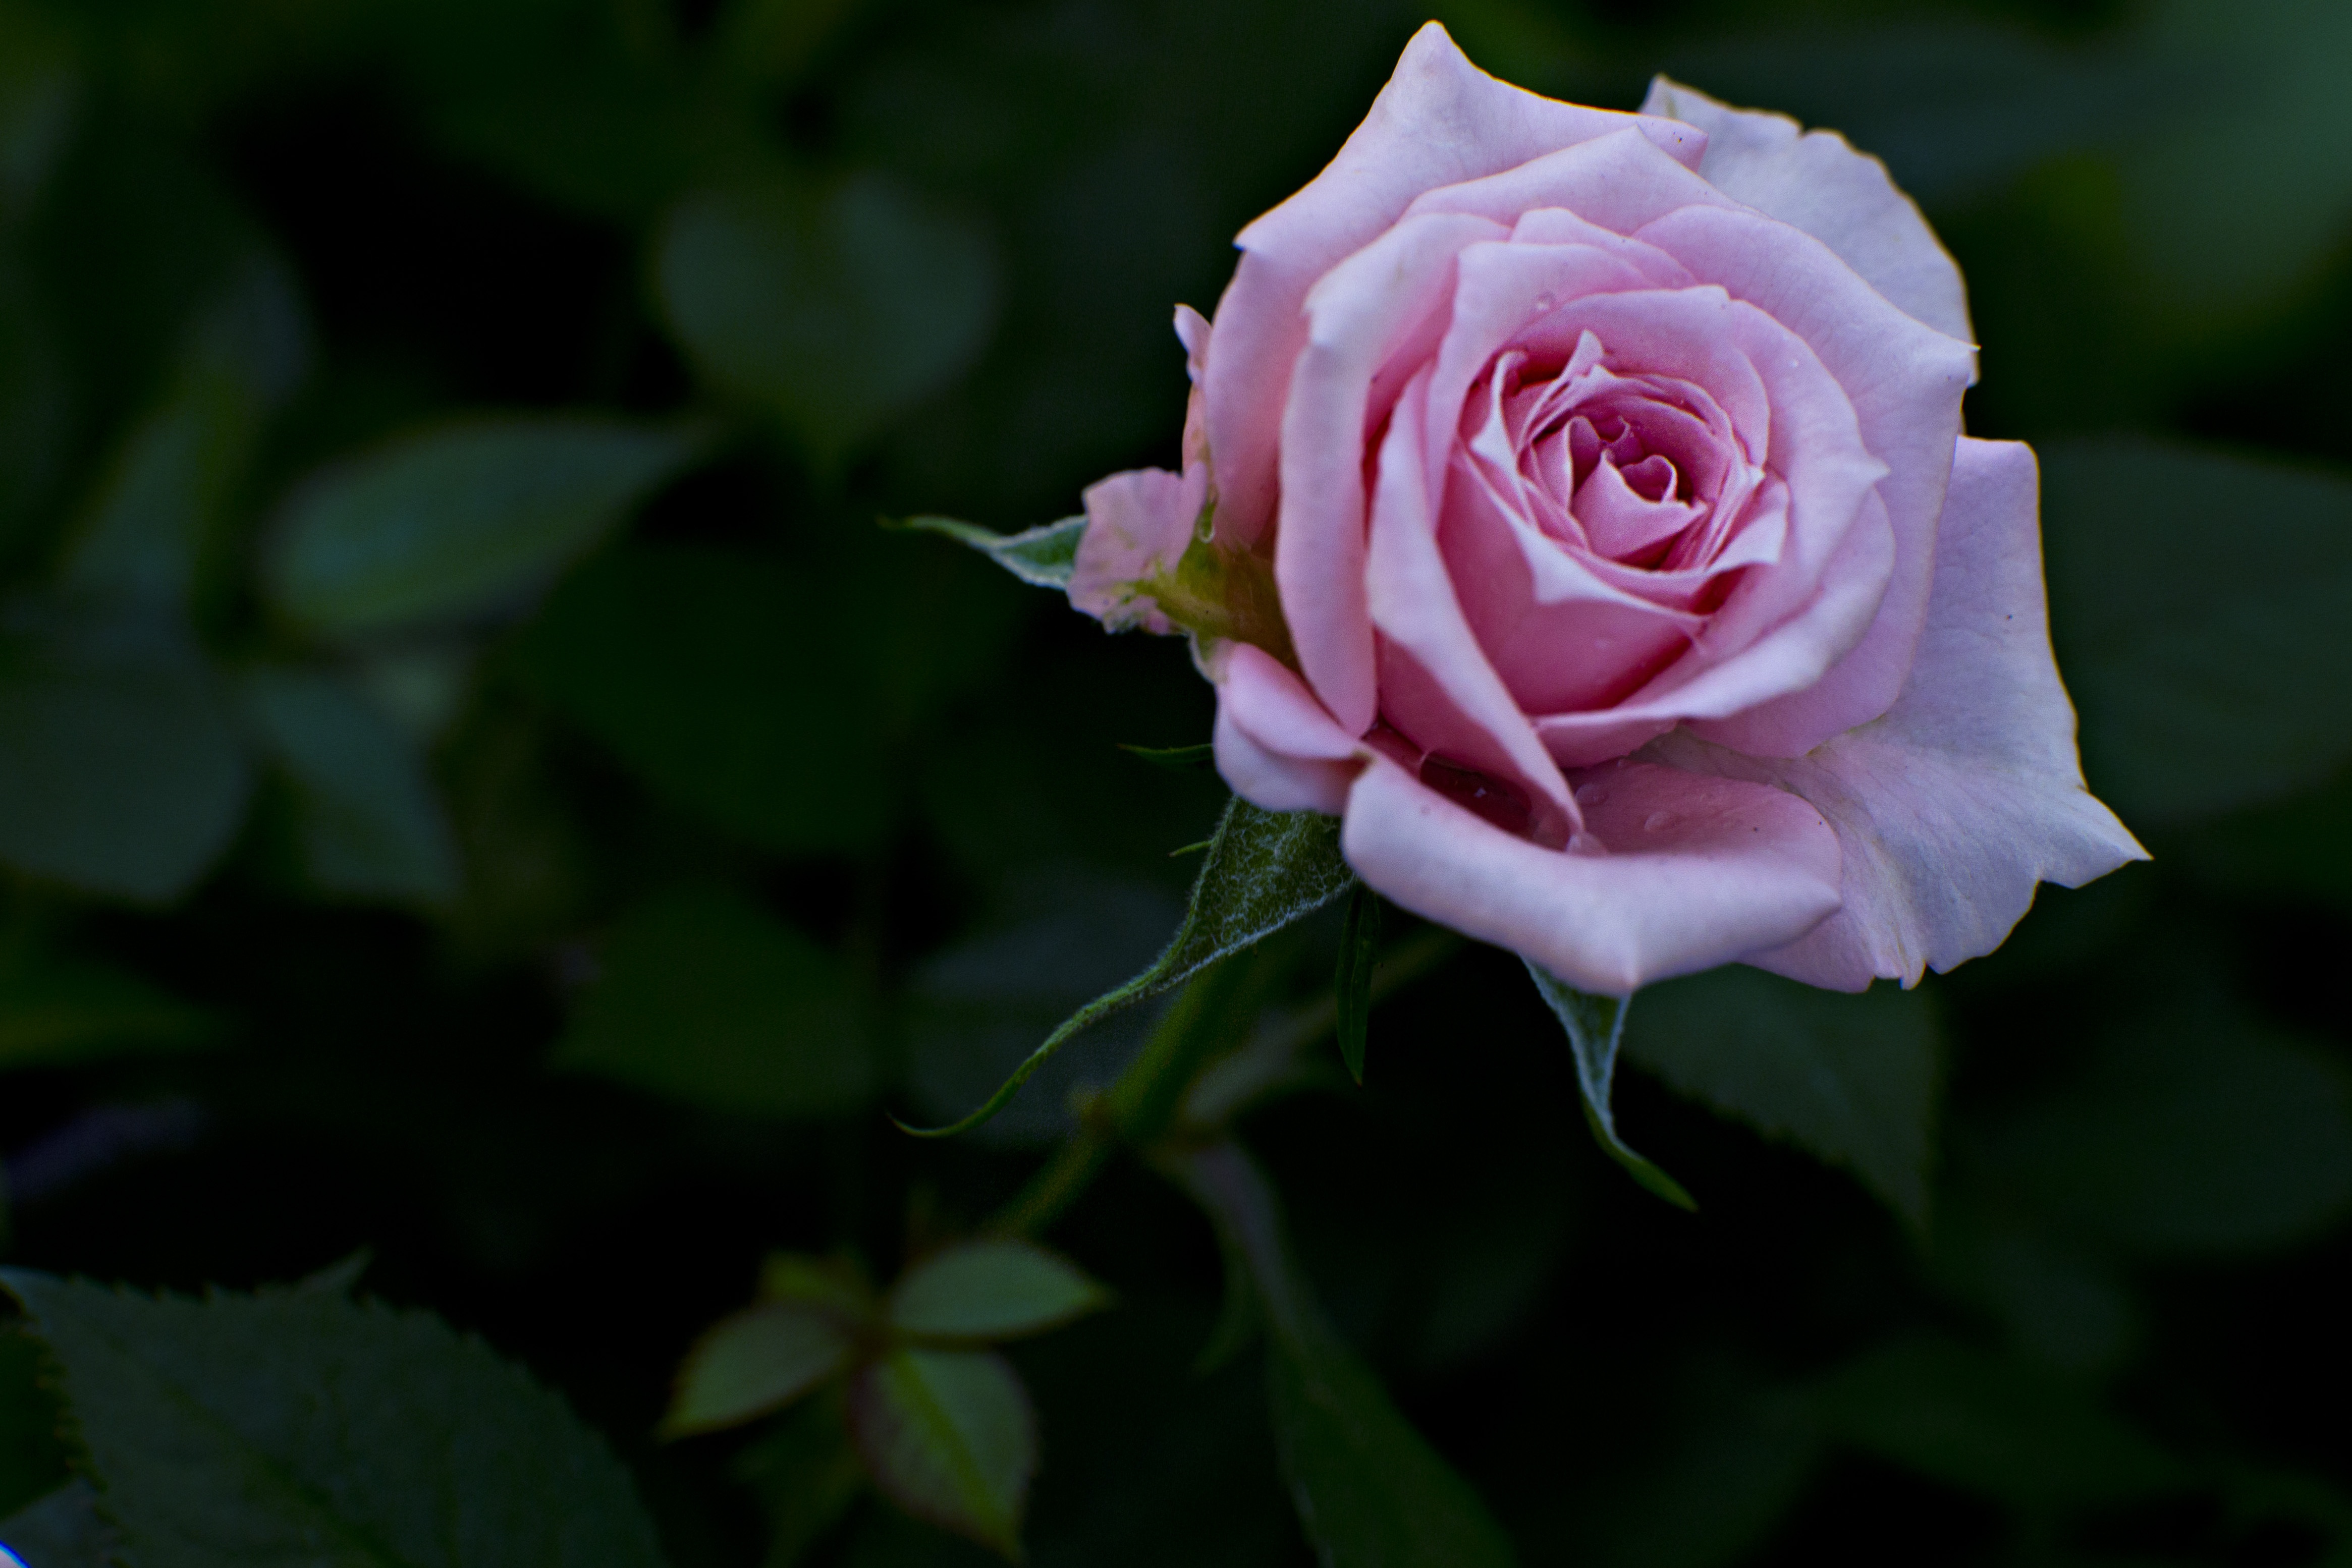
nature, plant, flower, petal, rose, natural, pink, flora, floribunda, macro photography, flowering plant, garden roses, rose family, land plant, rosa centifolia, rose order